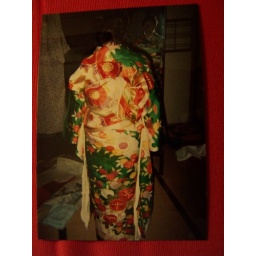
every elementary student in japan owns a backpack identical to these ones- red for girls, black for boys